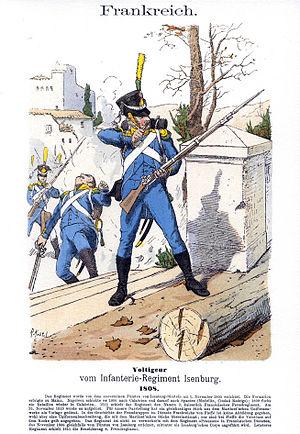
Les Régiments étrangers des armées napoléoniennes constituent une phalange de quatre régiments d'infanterie à recrutement essentiellement allemand constitués par l'enrôlement de déserteurs des armées vaincues par Napoléon Ier. Ne constituant pas d'unités « nationales » à l'instar de la Légion irlandaise ou du Régiment albanais, ces troupes combattirent sous l'uniforme français sans signe distinctif de nationalité.